Jan Baptiste de Jonghe

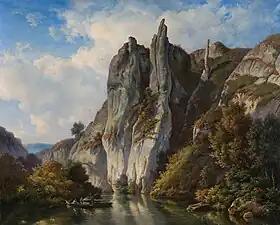
"View in the Ardennes"

De Jonghe never painted imaginary landscapes. He always painted real locations and the titles of his works often state where the landscape is located. Gradually some of his landscapes became more Romantic as he started to depict certain picturesque scenes in places such as the Ardennes. These works are more in line with artistic currents of the 19th century and were likely made at the end of his career.